2011 Australian Open

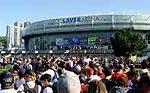
Rod Laver Arena where the Finals of the Australian Open took place.

The 2011 Australian Open was the 99th edition of the Australian Open, held at Melbourne Park, in Melbourne, Victoria. The tournament was an event run by the International Tennis Federation (ITF) and Tennis Australia, that was part of the 2011 ATP World Tour and the 2011 WTA Tour calendars, under the Grand Slam category. The tournament consisted of men's and women's singles and doubles draws as well as a mixed doubles event. There were also singles and doubles events for boys and girls (players under 18), part of the Grade A category of tournaments of the junior tour. There were also events for wheelchair tennis players, they competed in two categories: Paraplegic players where men and women play in separate competitions and a category for Quadriplegics, shortened to Quads and is a mixed event. These competitions are part of the NEC tour, under the Grand Slam category. The tournament was played on Plexicushion Prestige AO hard courts, which were rated a medium-fast pace by the ITF. The tournament took place over twenty-five courts, including three showcourts: the Hisense Arena, the Margaret Court Arena and the Rod Laver Arena (the Hisense and Rod Laver Arenas have roofs which allow play to continue indoors should the roof be needed).